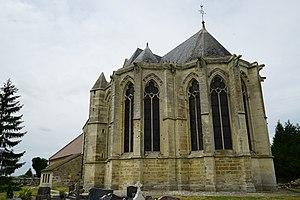
une vue de l'Église Saint-Jean-Baptiste (Chaudardes).
L'église Saint-Jean-Baptiste est une église située à Chaudardes, en France.